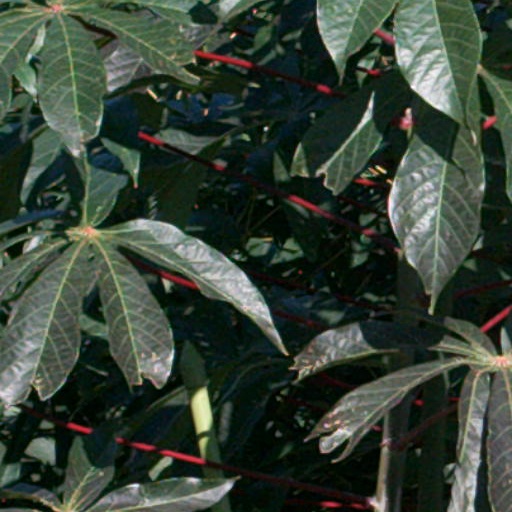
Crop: cassava